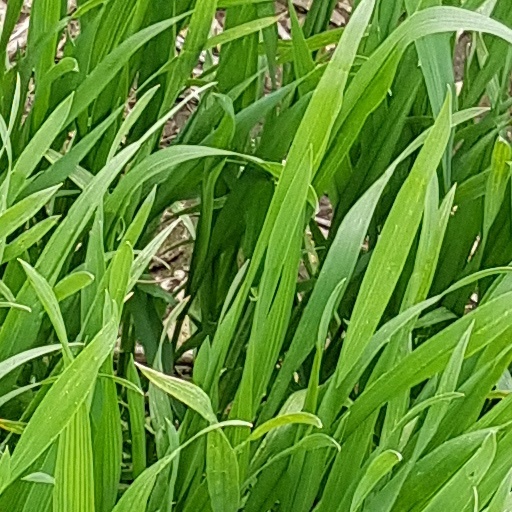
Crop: wheat